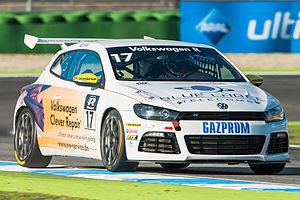
Jordan Lee Pepper, né le 31 juillet 1996 à Edenvale dans le Gauteng, est un pilote automobile sud-africain. Il est pilote d'usine officiel Bentley depuis 2016.